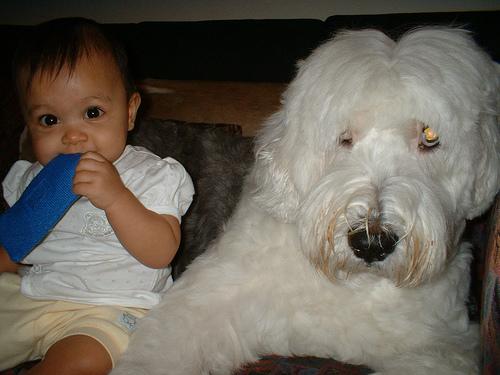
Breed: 257-n000108-Old_English_sheepdog